George Spencer-Churchill, 5th Duke of Marlborough

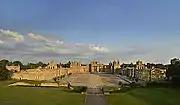
Blenheim Palace, seats of Duke of Marlborough.

The diarist Harriet Arbuthnot wrote one of her most scathing comments about the Duke following a visit to Blenheim in 1824: